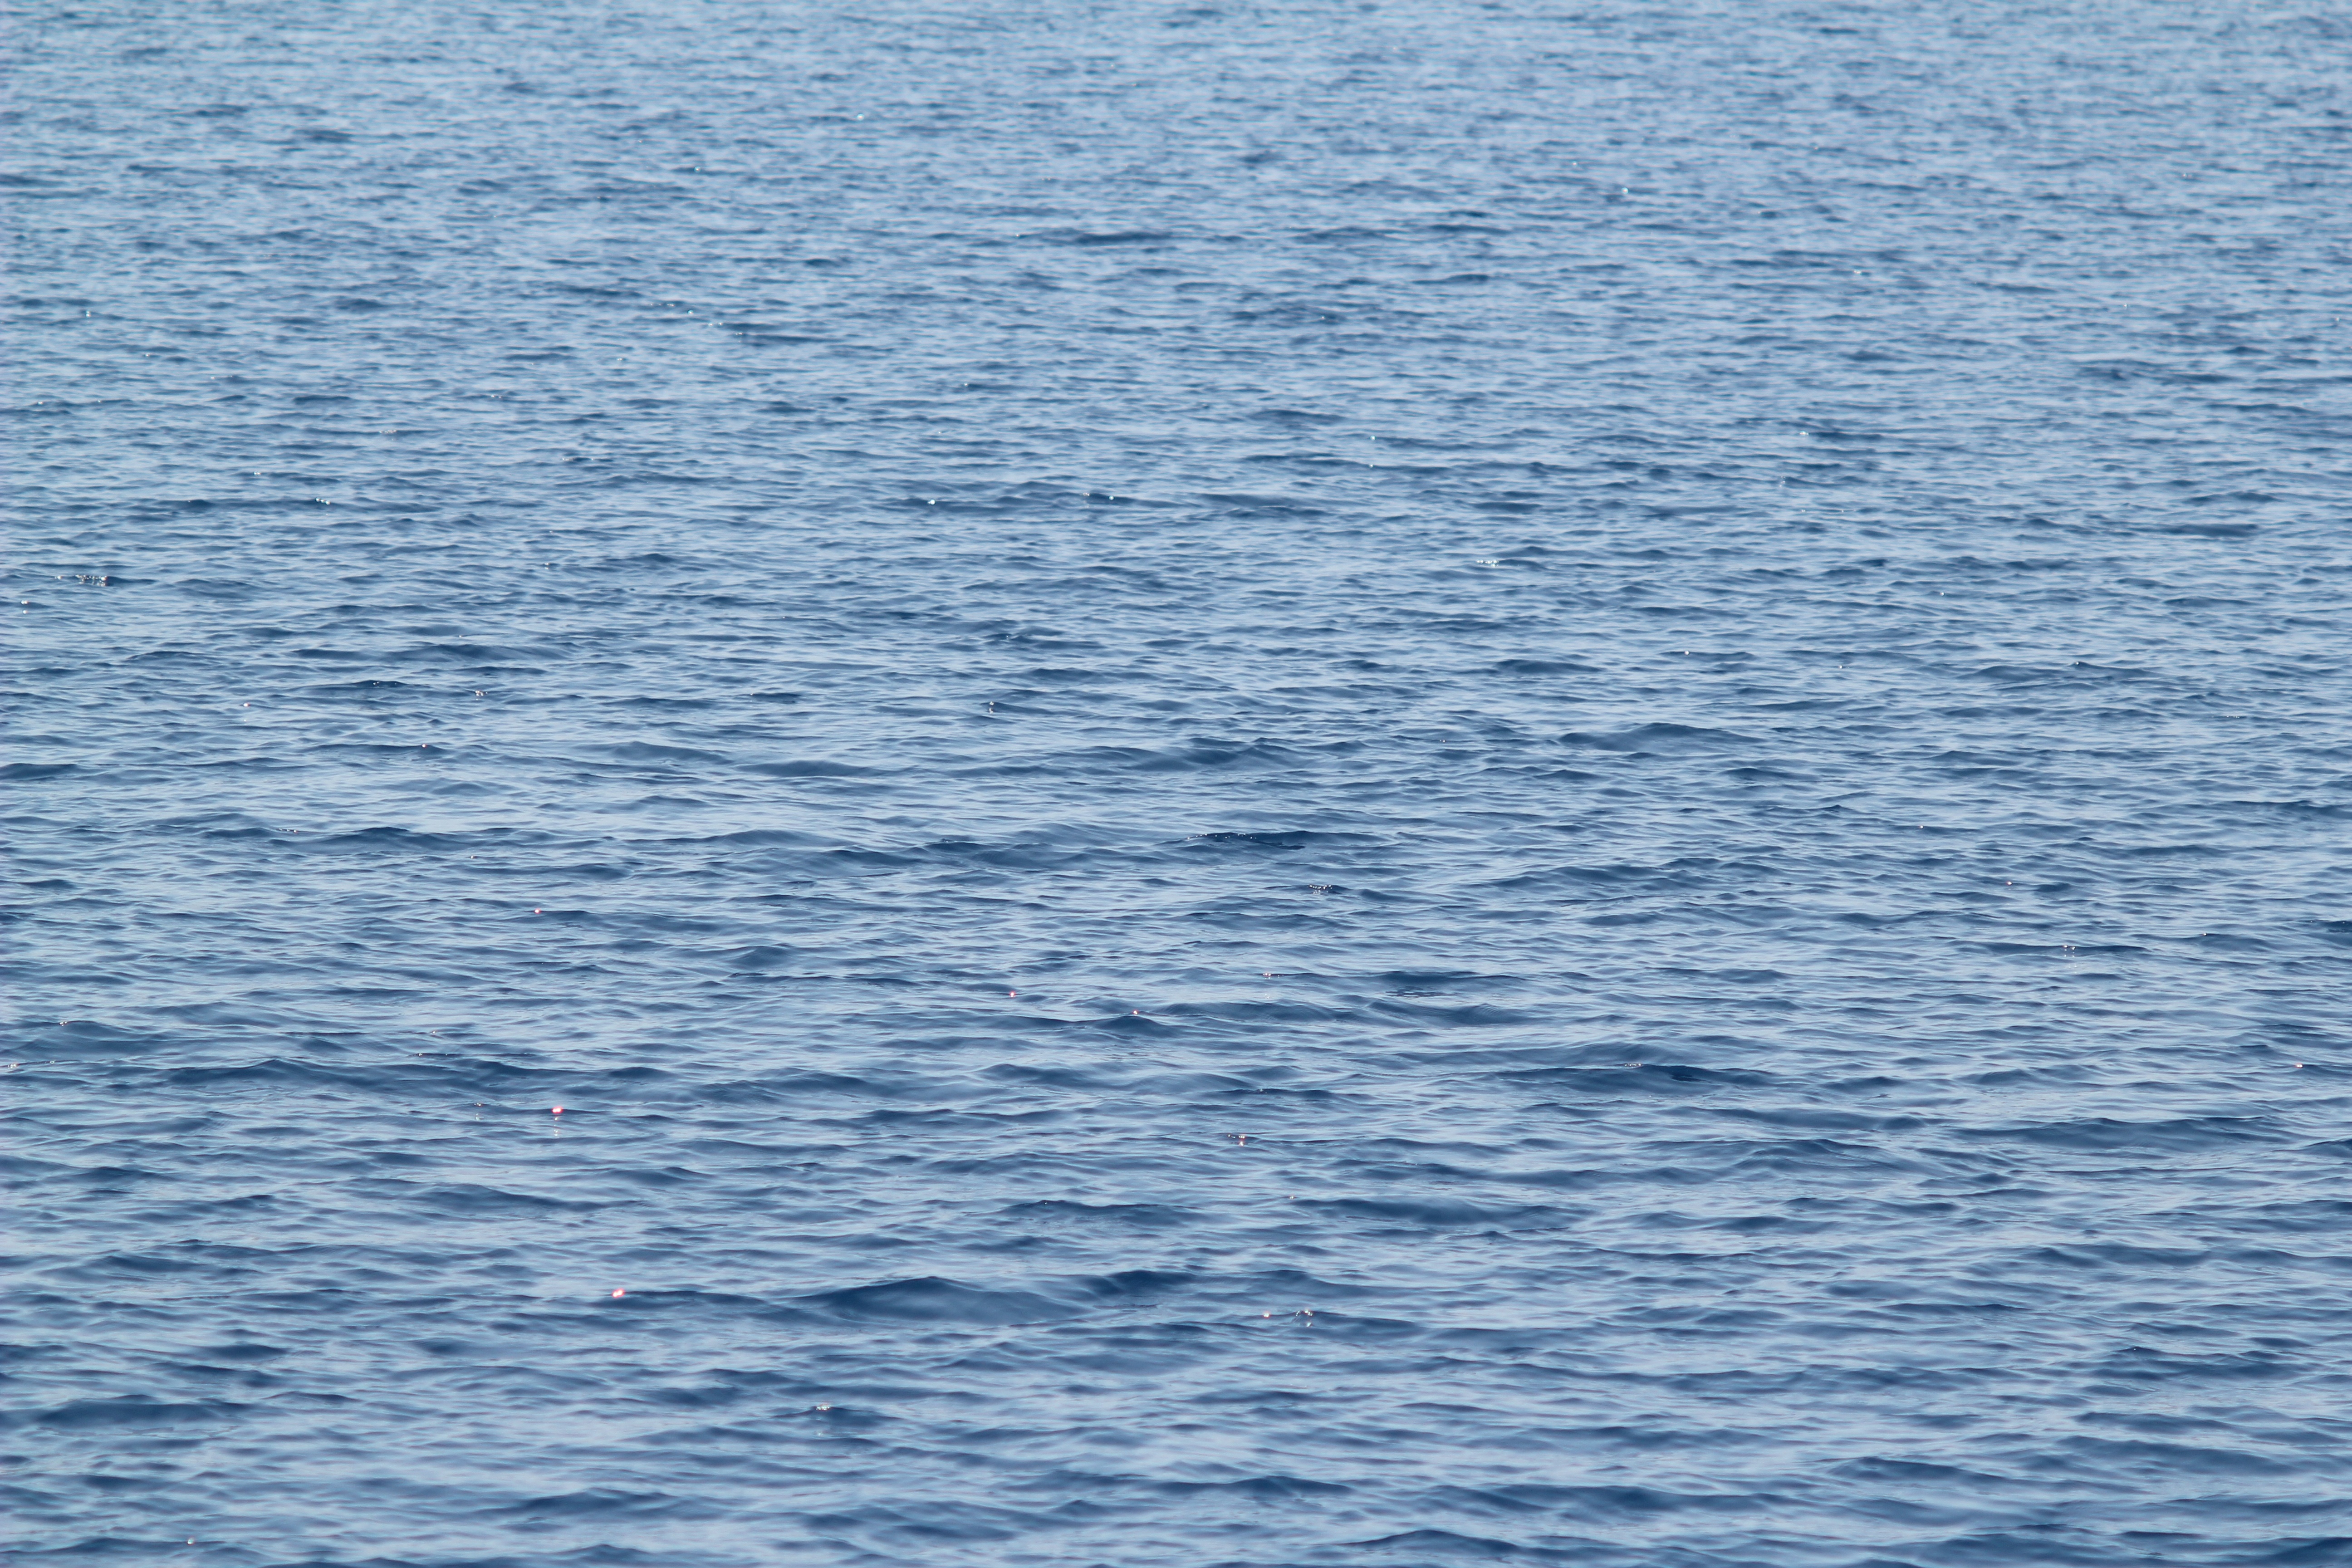
sea, coast, water, nature, ocean, horizon, cold, drop, liquid, texture, wave, wet, summer, ripple, clear, fresh, clean, blue, arctic ocean, marine mammal, wind wave